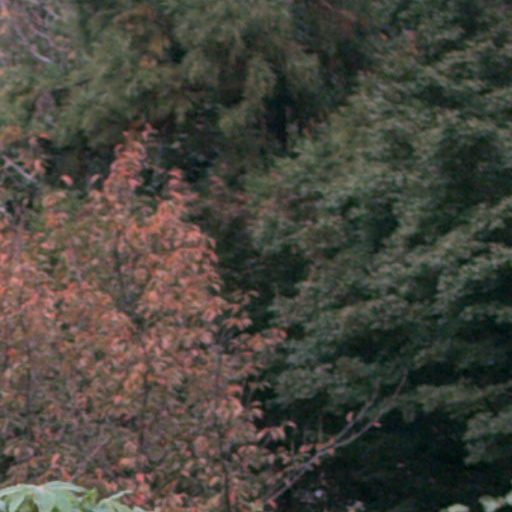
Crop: cassava